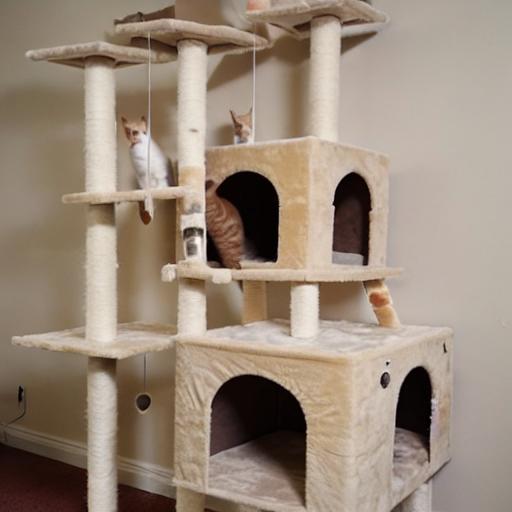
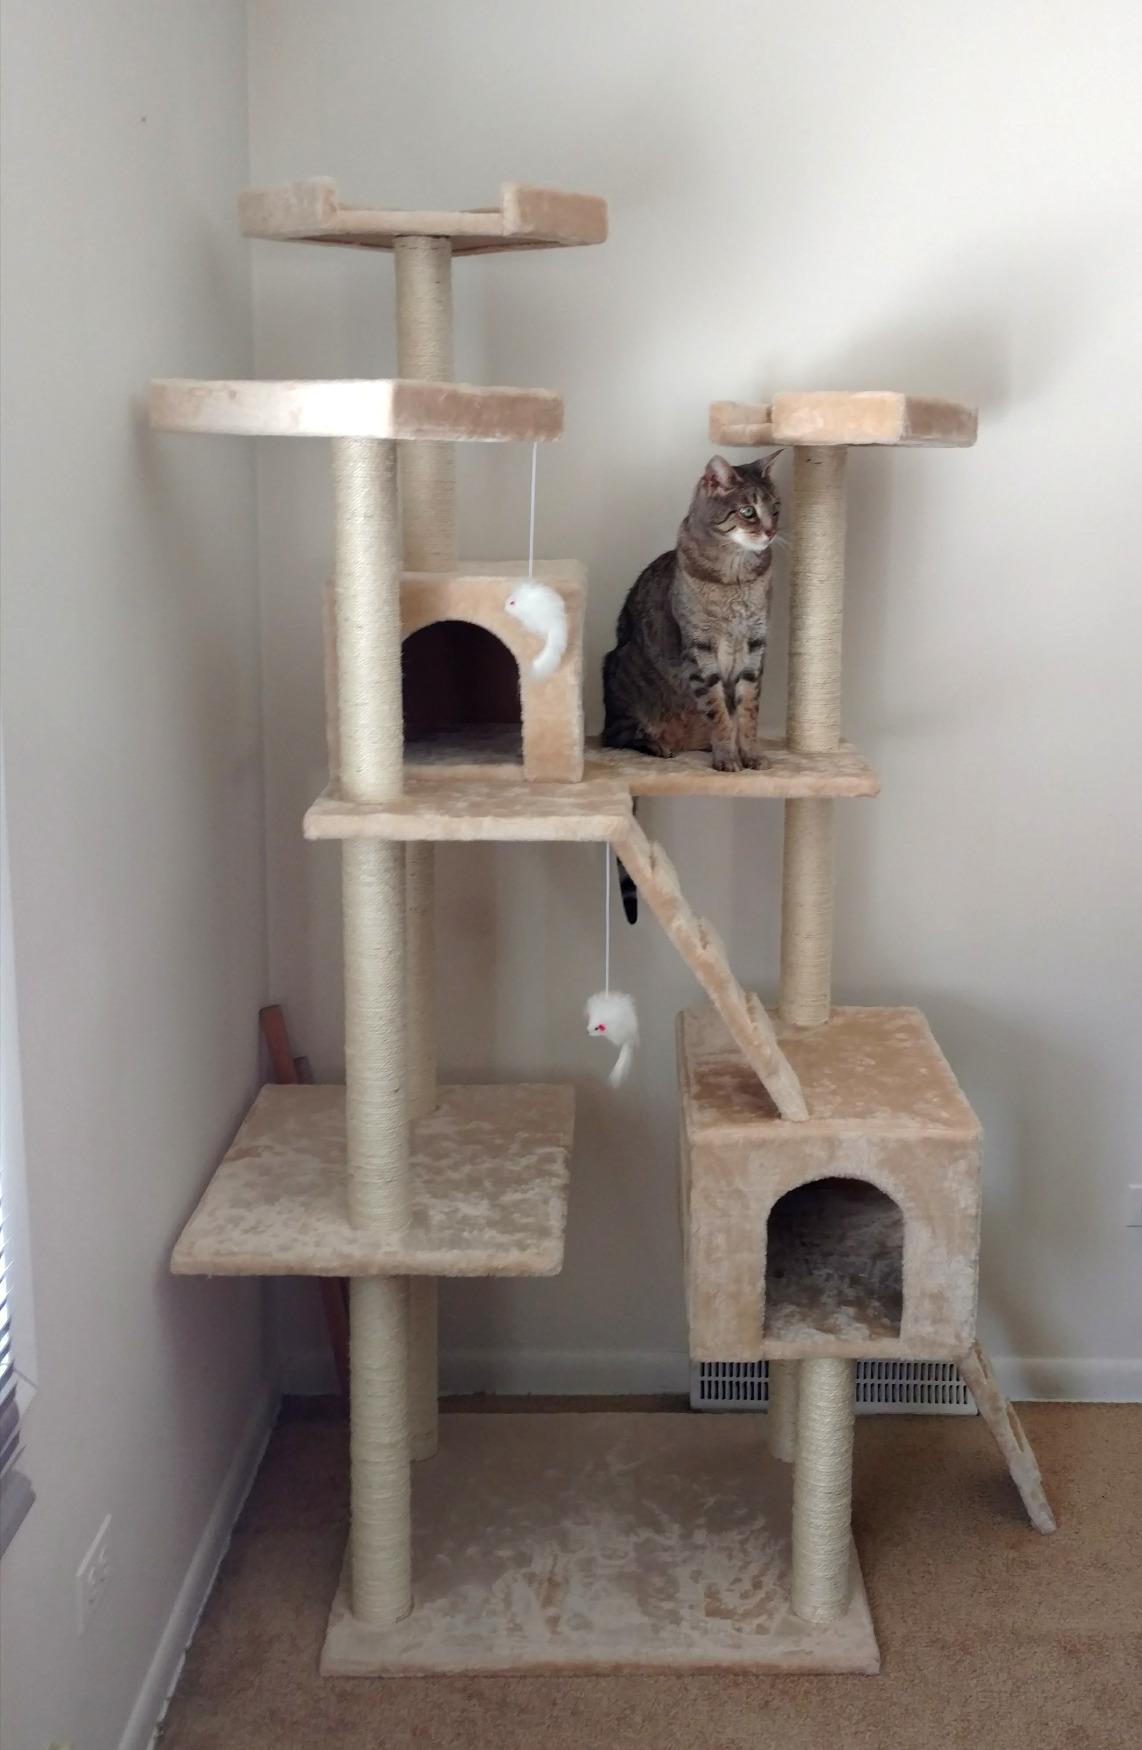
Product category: items_cat tree
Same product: no